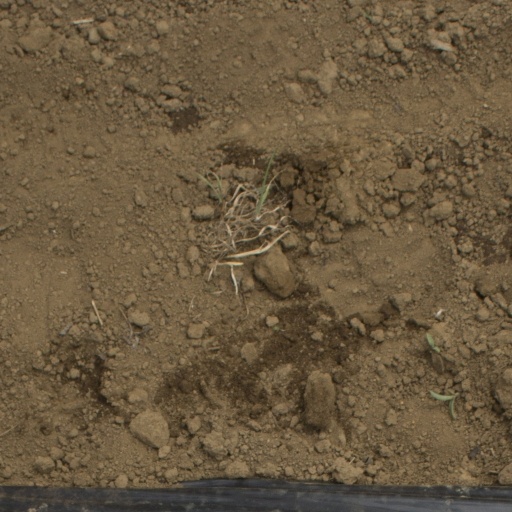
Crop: Jerusalem artichoke